Question: Please indicate a possible affordance area of the basketball that can be used for throwing
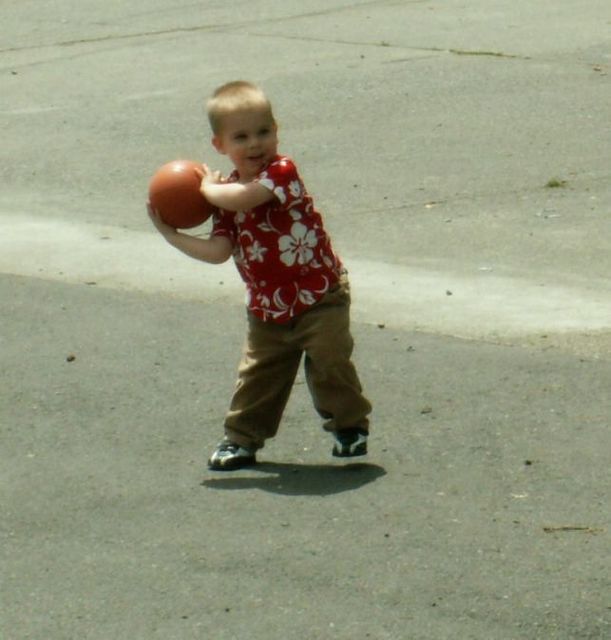
Answer: [142.93, 154.291, 220.349, 240.244]